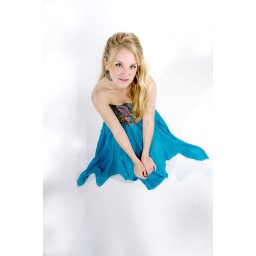
kelsey in blue dress 2